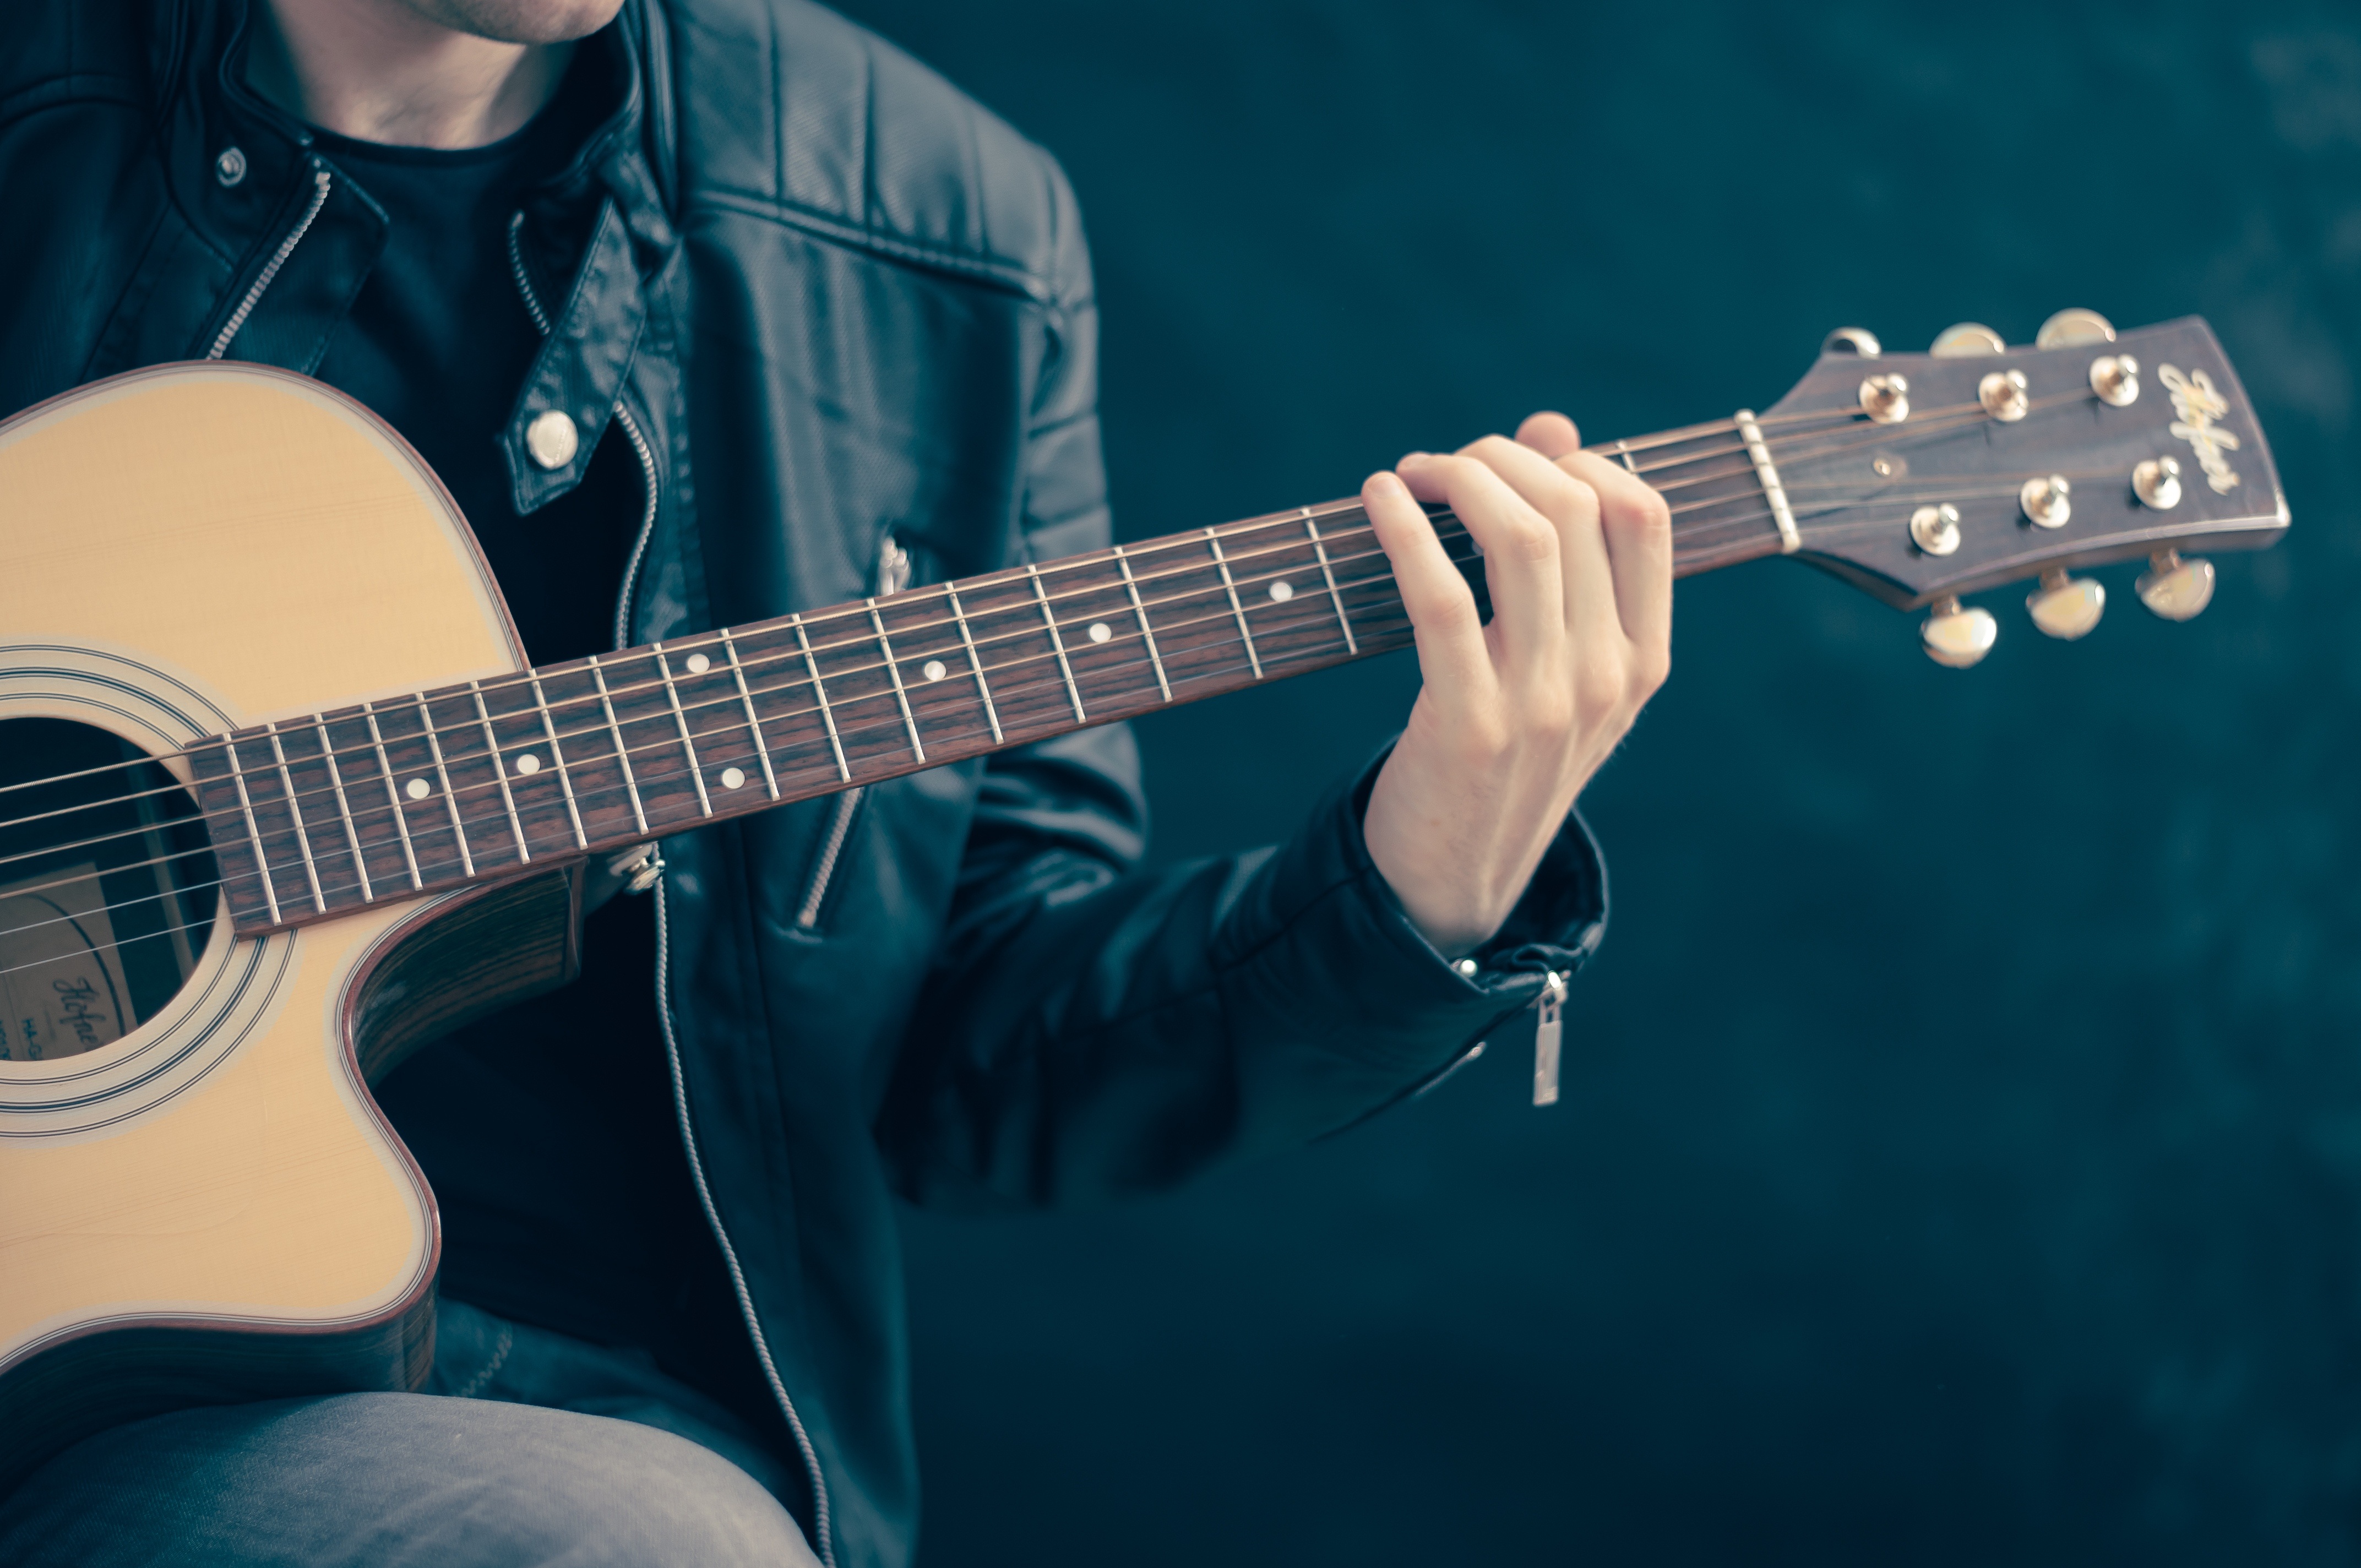
music, guitar, acoustic guitar, instrument, artist, blue, playing, performer, musician, musical instrument, bassist, guitarist, bass guitar, singer songwriter, string instrument, plucked string instruments, slide guitar, acoustic electric guitar, jazz guitarist